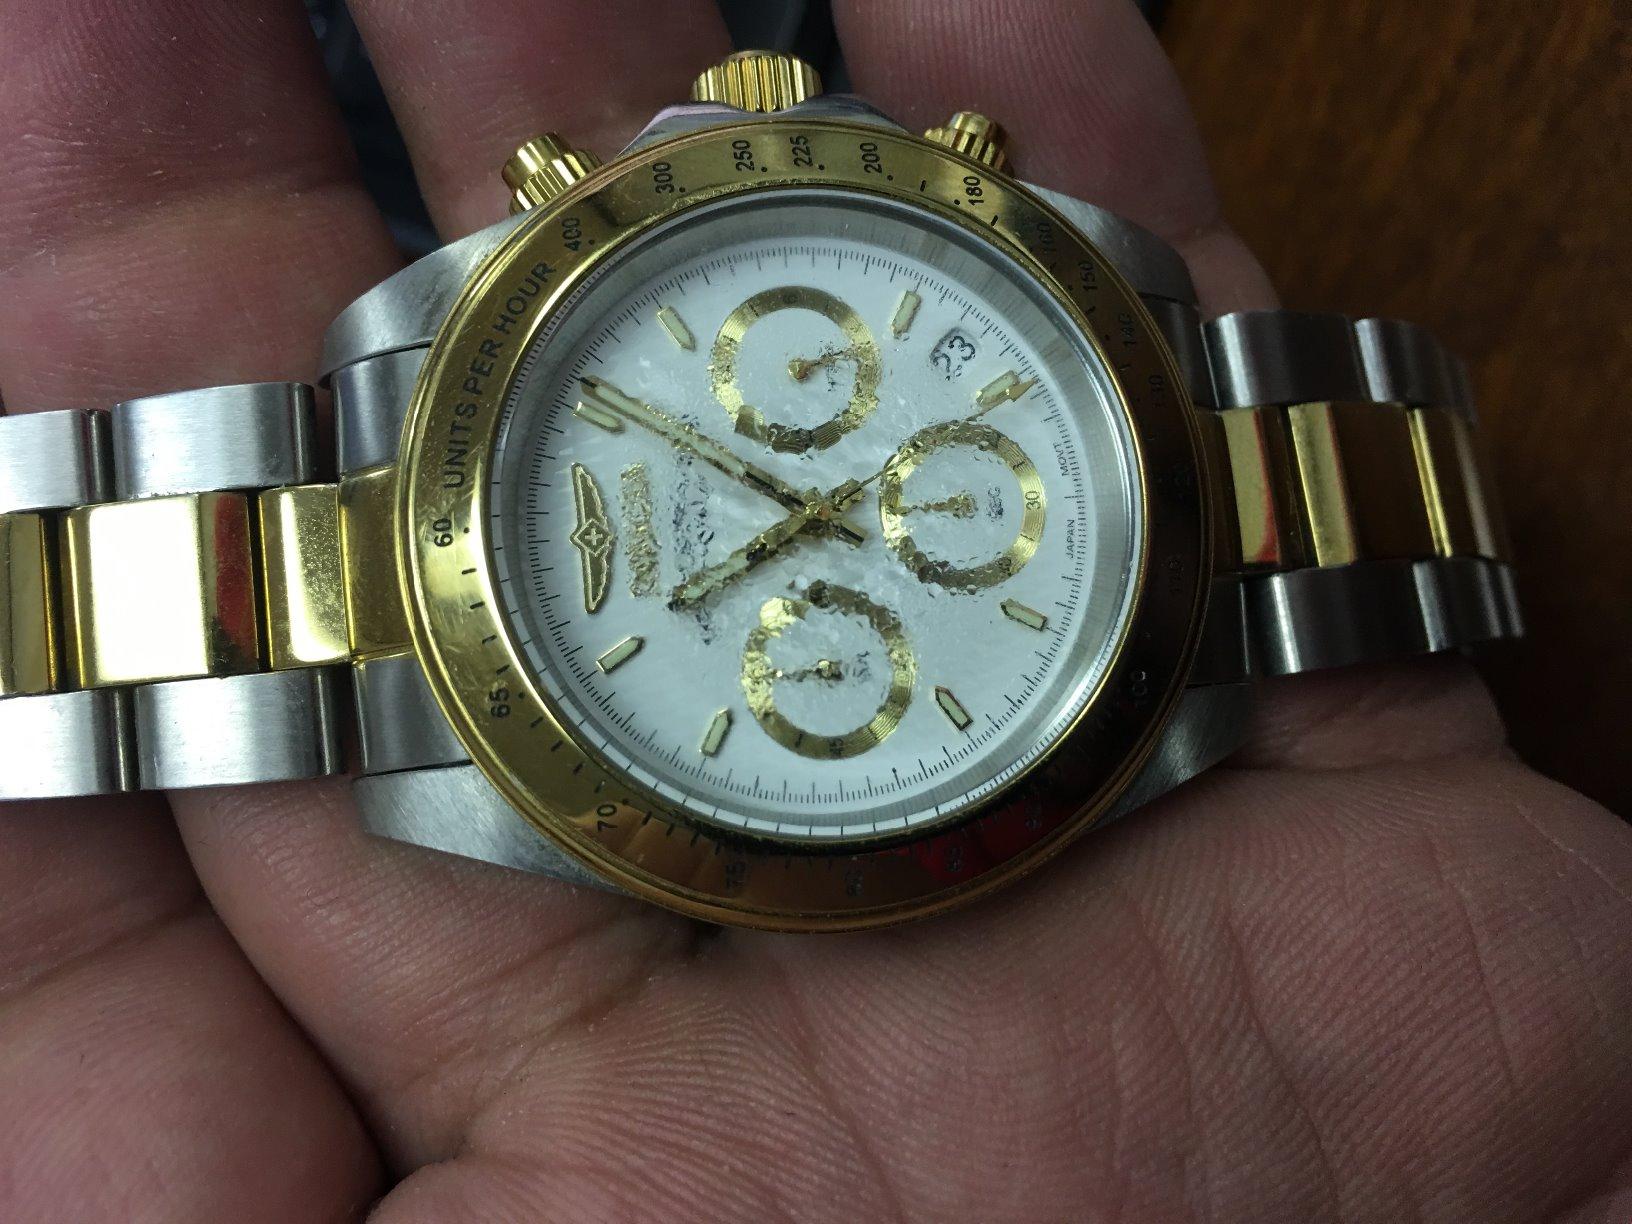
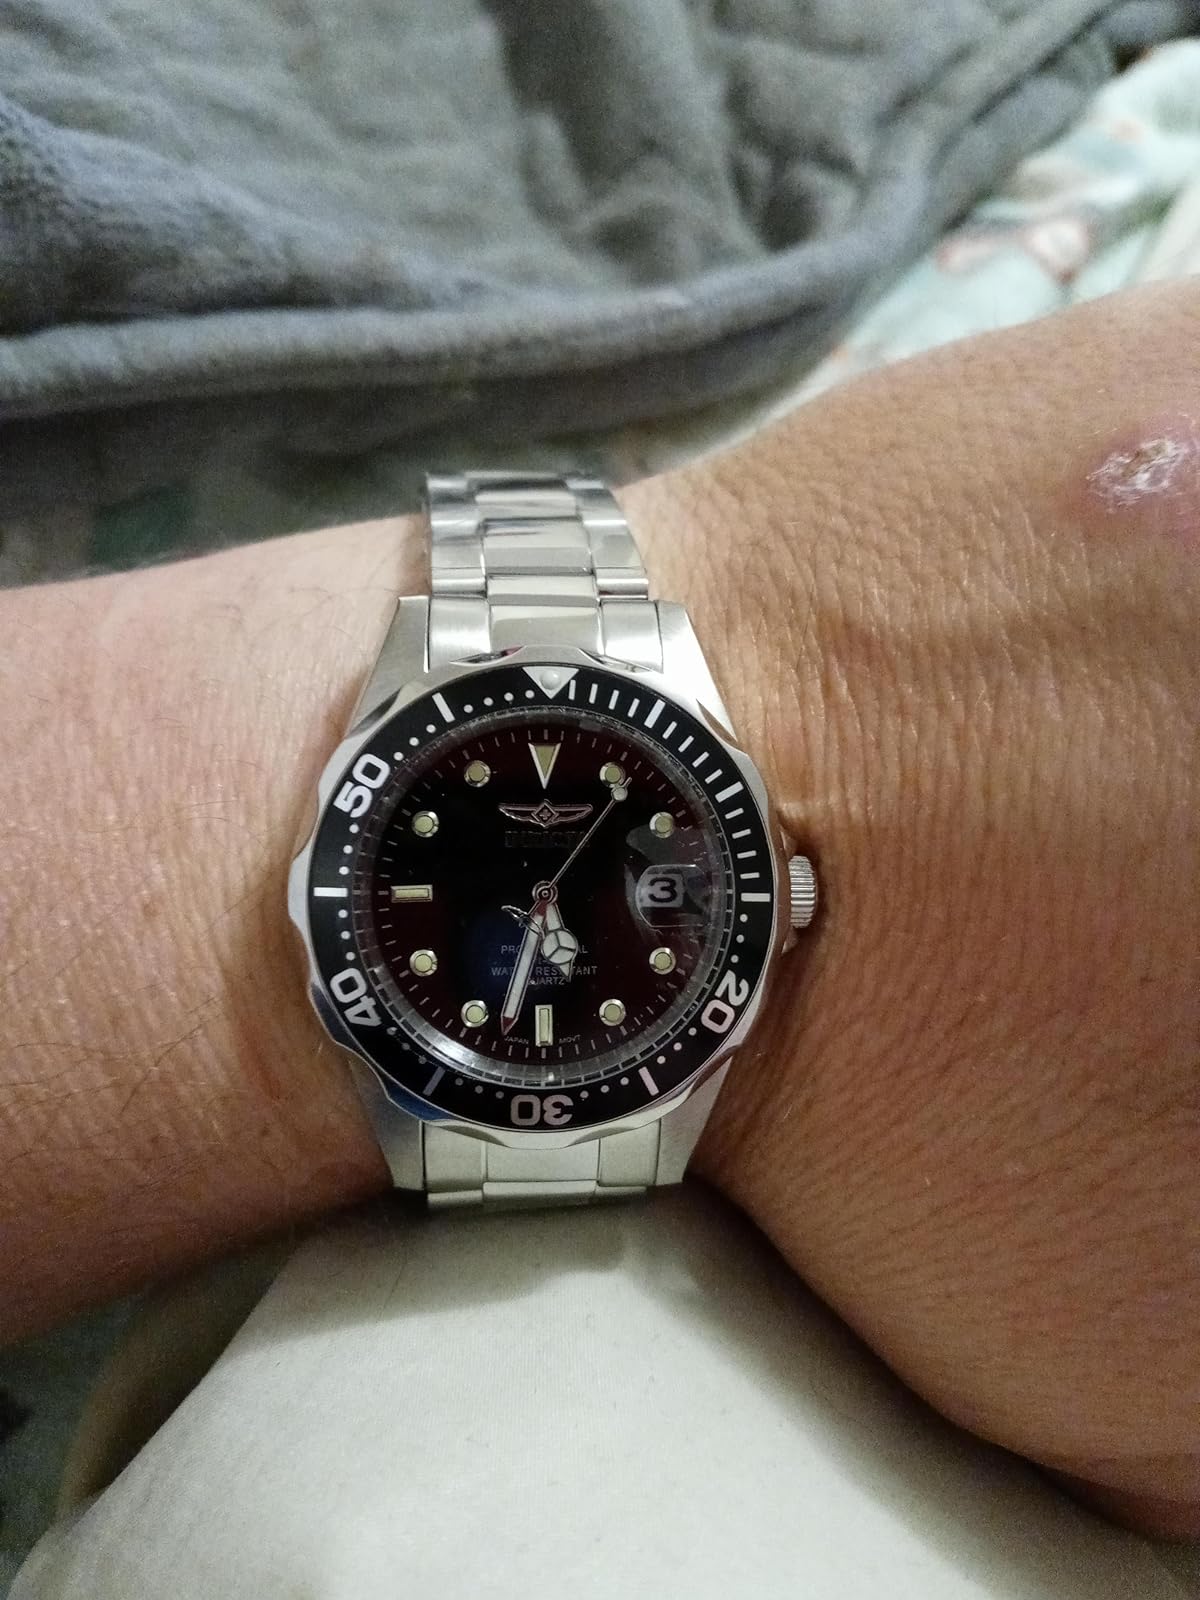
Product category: accessories_watch
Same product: no